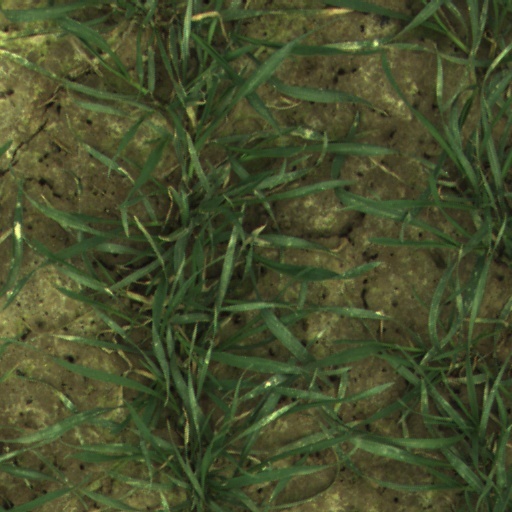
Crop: wheat